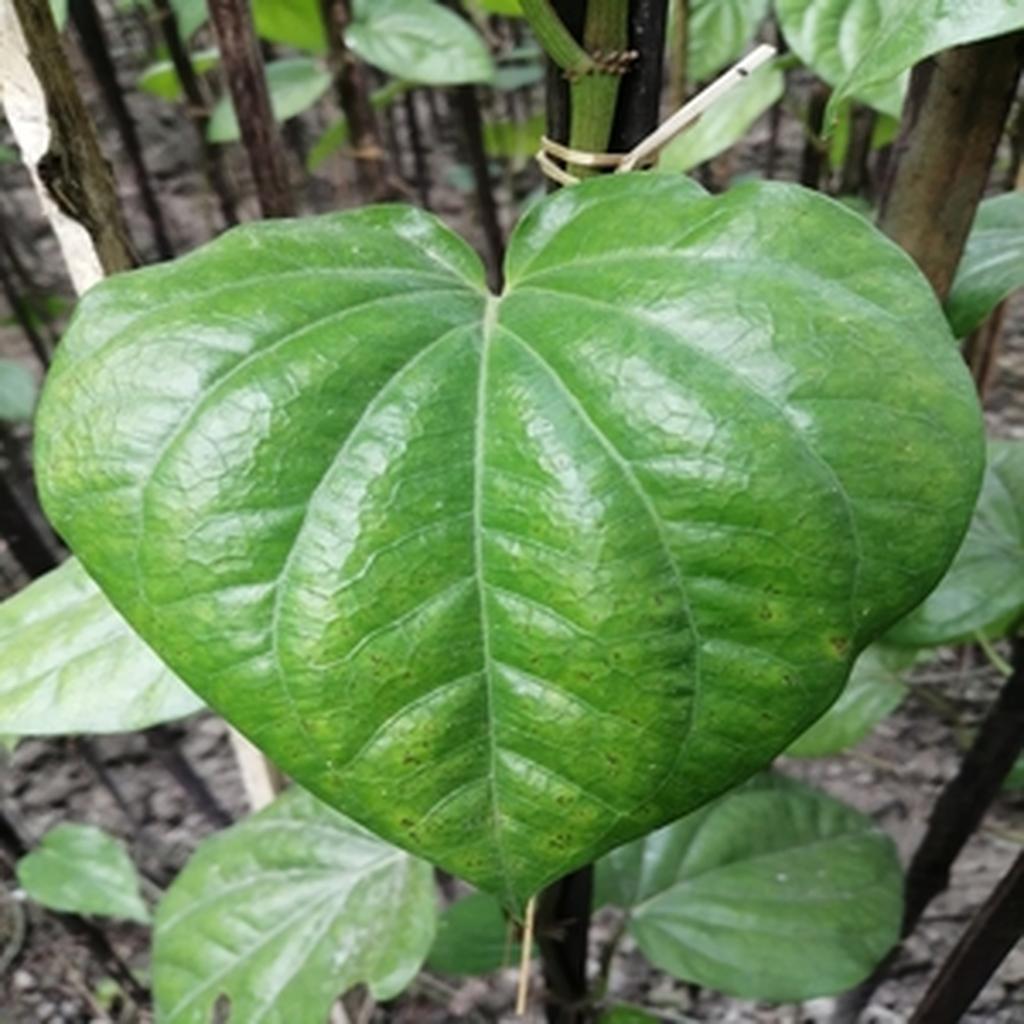
Label: Leaf_Spot